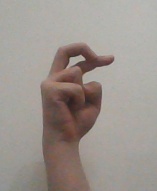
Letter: zay